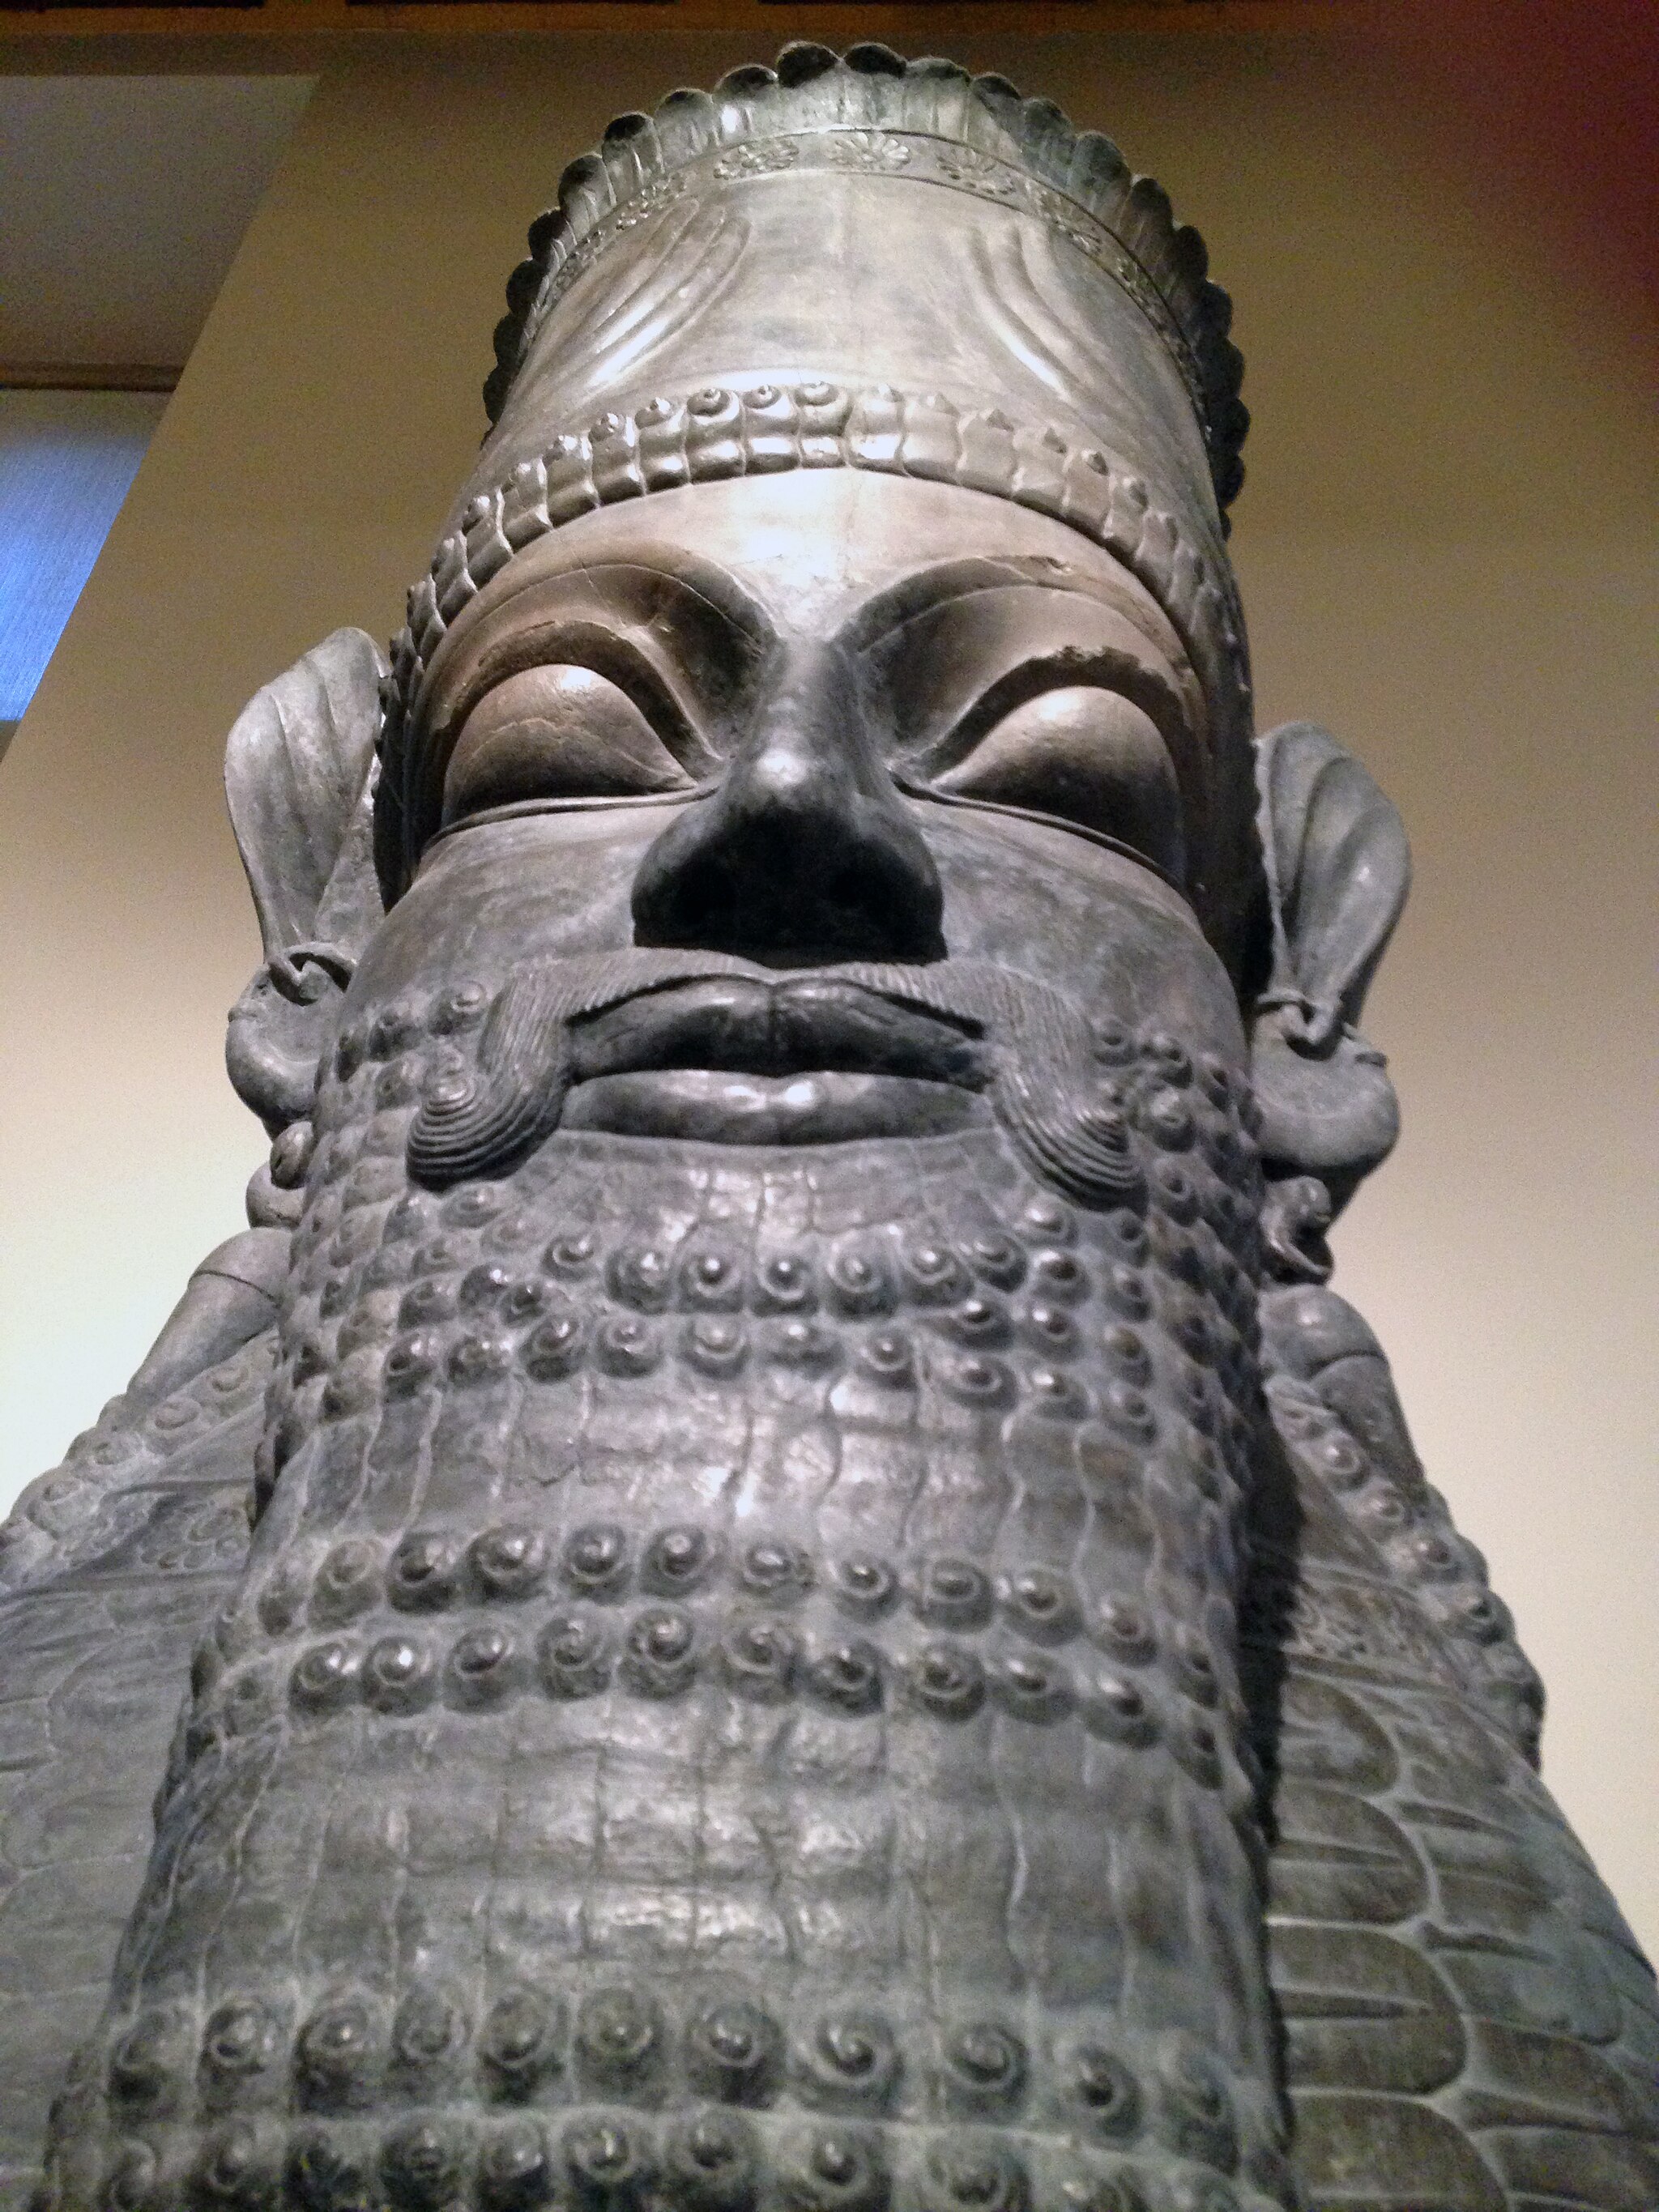
Title: Man-bull uc oriental institute capital 04
Description: Column Capital in the form of a Man-Bull. Persepolis, Tripylon. Limestone, restored. Achaemenid period, Xerxes era (486-465BCE)
Date: 2014-12-03 15:27:22
Categories: Self-published work, Files with coordinates missing SDC location of creation, Man-Bull Column Capital (Oriental Institute, Chicago)